Founding of Talca

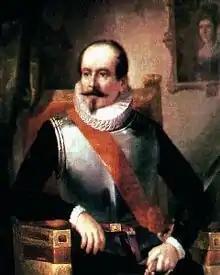
Alonso de Ribera y Zambrano

The 14-year period that separates the Curalaba disaster (December 23, 1598) and the "defensive war" (May 26, 1612) is the most violent that records the history of Chile and, in some way, the most momentous of the Spanish colonies In five years, the seven cities located south of the Biobío: Santa Cruz de Oñez, Arauco, Angol, La Imperial, Valdivia, Osorno and Villarrica disappeared from the Mapuche or were abandoned by the Spaniards. The extensive area designed by Pedro de Valdivia, and which had formed as the national nucleus of the new country; These Chilean lands were lost as an active element in their development for more than two centuries. Thousands of Spaniards perished in this company and more than four hundred women, Spanish and mestizo children, captured by the victors, propped up with their blood the growing vitality of the Mapuche people and the other half of the separated territory went through a long moral crisis. That came with increasing misery to test the feeling of survival.